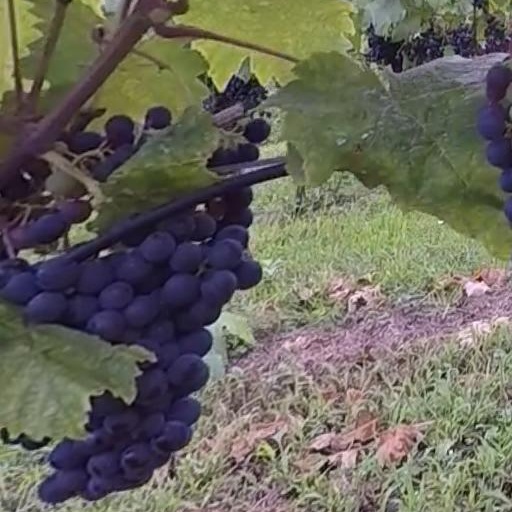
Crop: grape